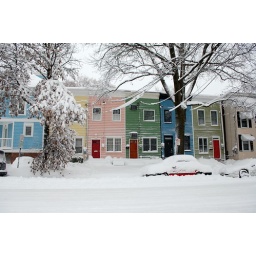
i took approx 23832705 pictures of the colorful houses in old town